Mobile phones and driving safety

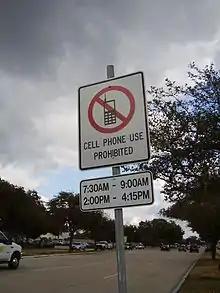
A sign along Bellaire Boulevard in Southside Place, Texas (Greater Houston) states that using mobile phones while driving is prohibited from 7:30 am to 9:00 am and from 2:00 pm to 4:15 pm.

In the US, the number of cell phone subscribers has increased by 1,262.4% between the years 1985-2008. In approximately the same period the number of crashes has fallen by 0.9% (1995–2009) and the number of fatal crashes fallen by 6.2%. It has been argued that these statistics contradict the claims that mobile use impairs driving performance. Similarly, a 2010 study from the Highway Loss Data Institute published in February 2010 reviewed auto claims from three key states along with Washington, D.C., prior to cell phone bans while driving and then after. The study found no reduction in crashes, despite a 41% to 76% reduction in the use of cell phones while driving after the ban was enacted.